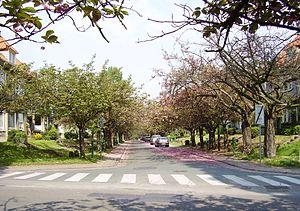
Cité-jardin Le Logis, Watermael-Boitsfort (Bruxelles)